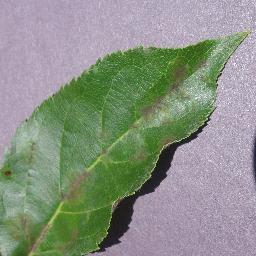
Label: Apple___Apple_scab